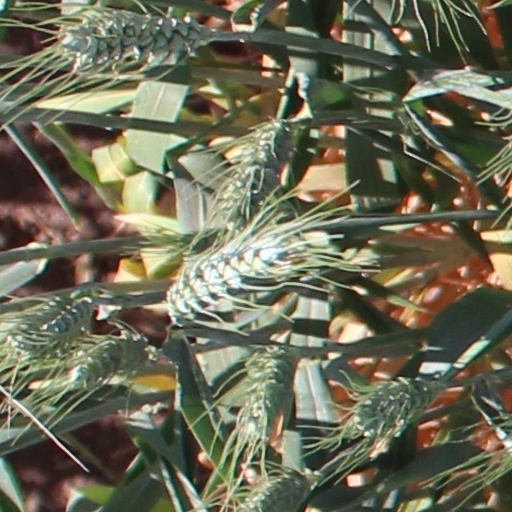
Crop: wheat